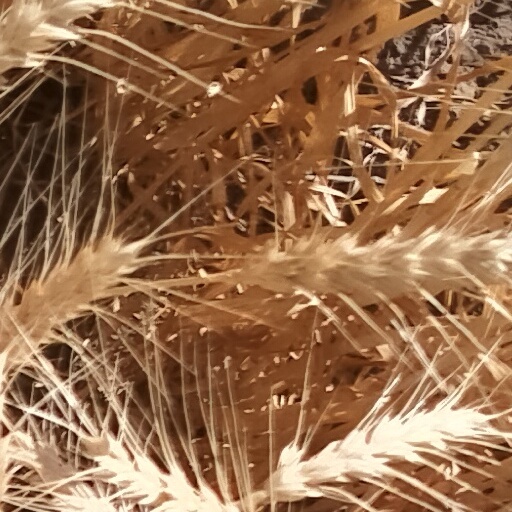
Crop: wheat